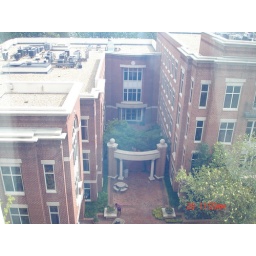
top floor from our window over looking city